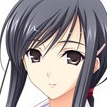
Portrait style: Anime Portrait